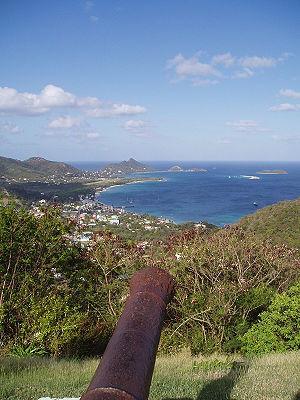
Carriacou est une île des Grenadines, un archipel des petites Antilles. Carriacou est la plus septentrionale des îles de l'État de Grenade.